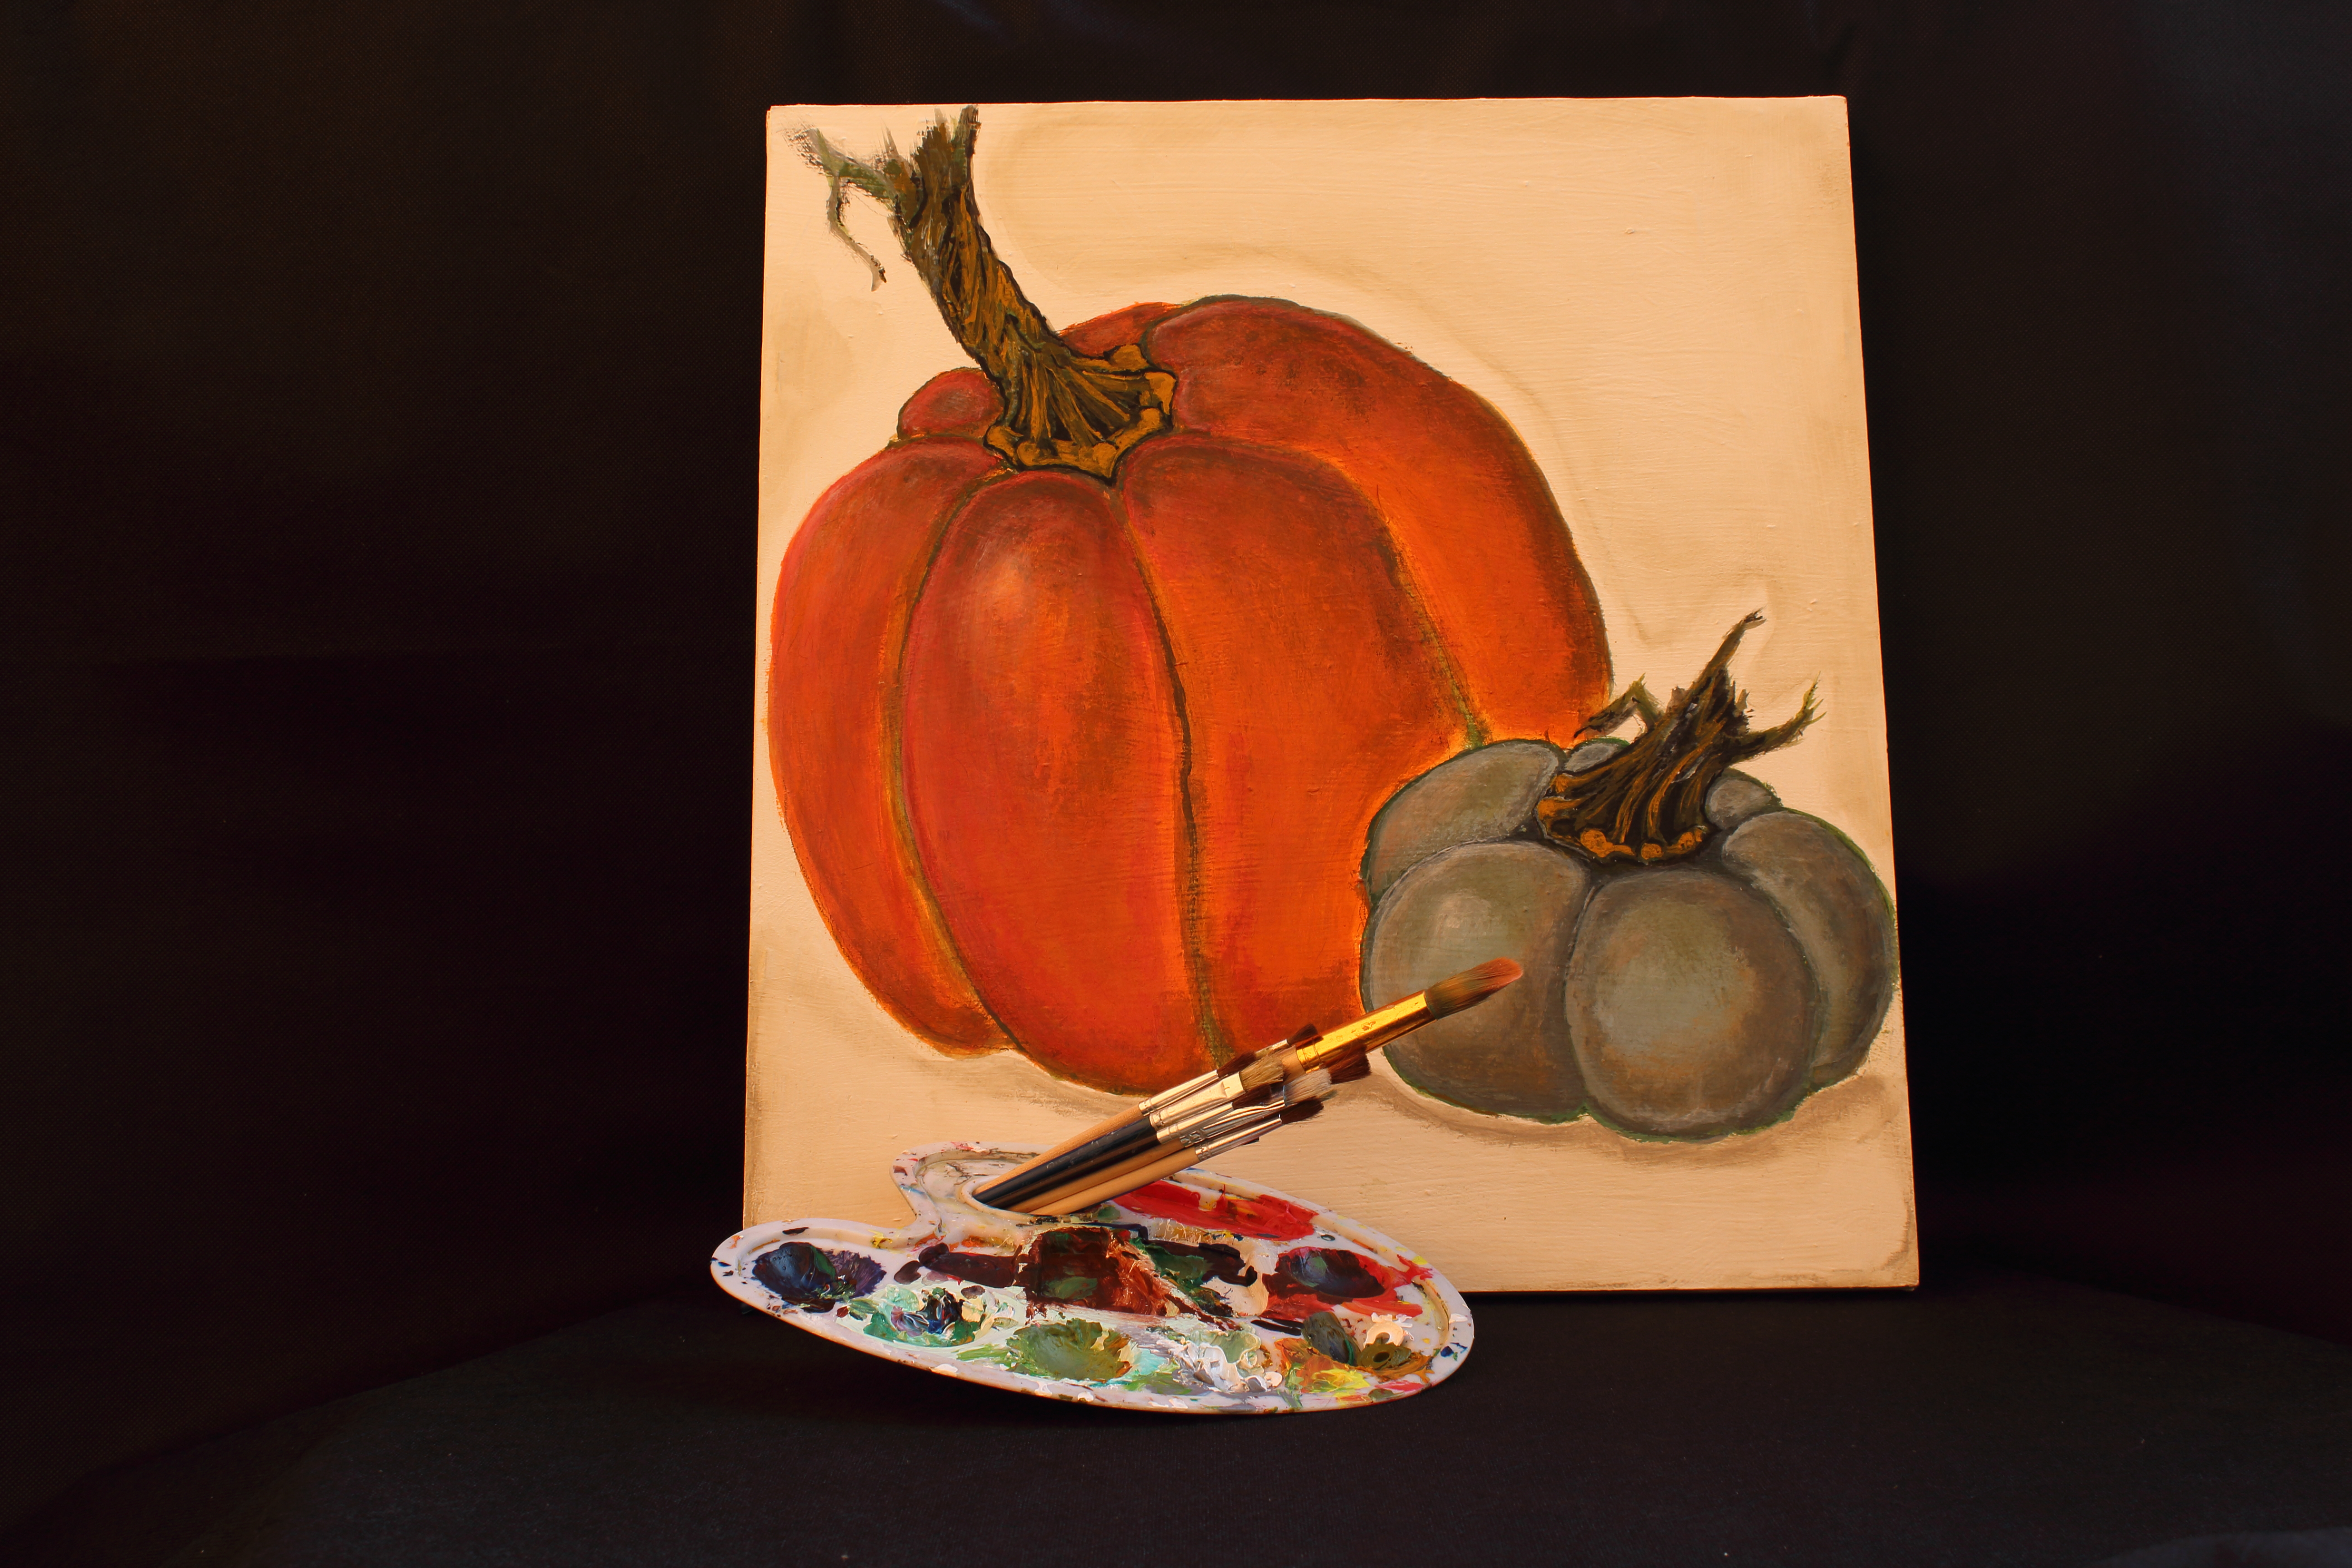
painting, still life, still life photography, pumpkin, winter squash, calabaza, artwork